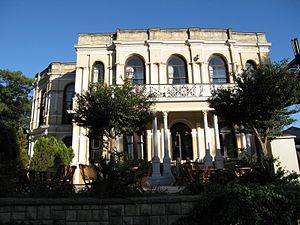
Sarkis Balyan, né en 1835 et mort 1899 à Constantinople, est un architecte ottoman arménien, membre de la famille Balyan.
La Famille Balyan fut une famille d'architectes arméniens au service des sultans ottomans. Sur cinq générations, du XVIIIᵉ au XIXᵉ siècles, ils conçurent les plans de nombreux édifices, dont des palais, des kiosques, des mosquées, des églises et diverses autres constructions publiques, majoritairement à Istanbul. Les neuf membres les plus célèbres de cette famille servirent six sultans durant près d'un siècle, ils contribuèrent à l'occidentalisation de l'architecture au sein de la capitale impériale.